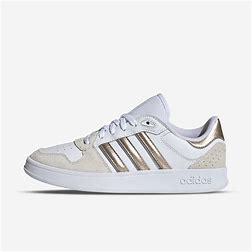
Brand: Adidas
Model: Breaknet